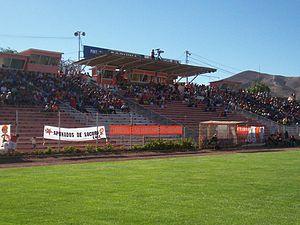
El Estadio El Cobre ou le Stade El Cobre est un stade chilien se trouvant à El Salvador.